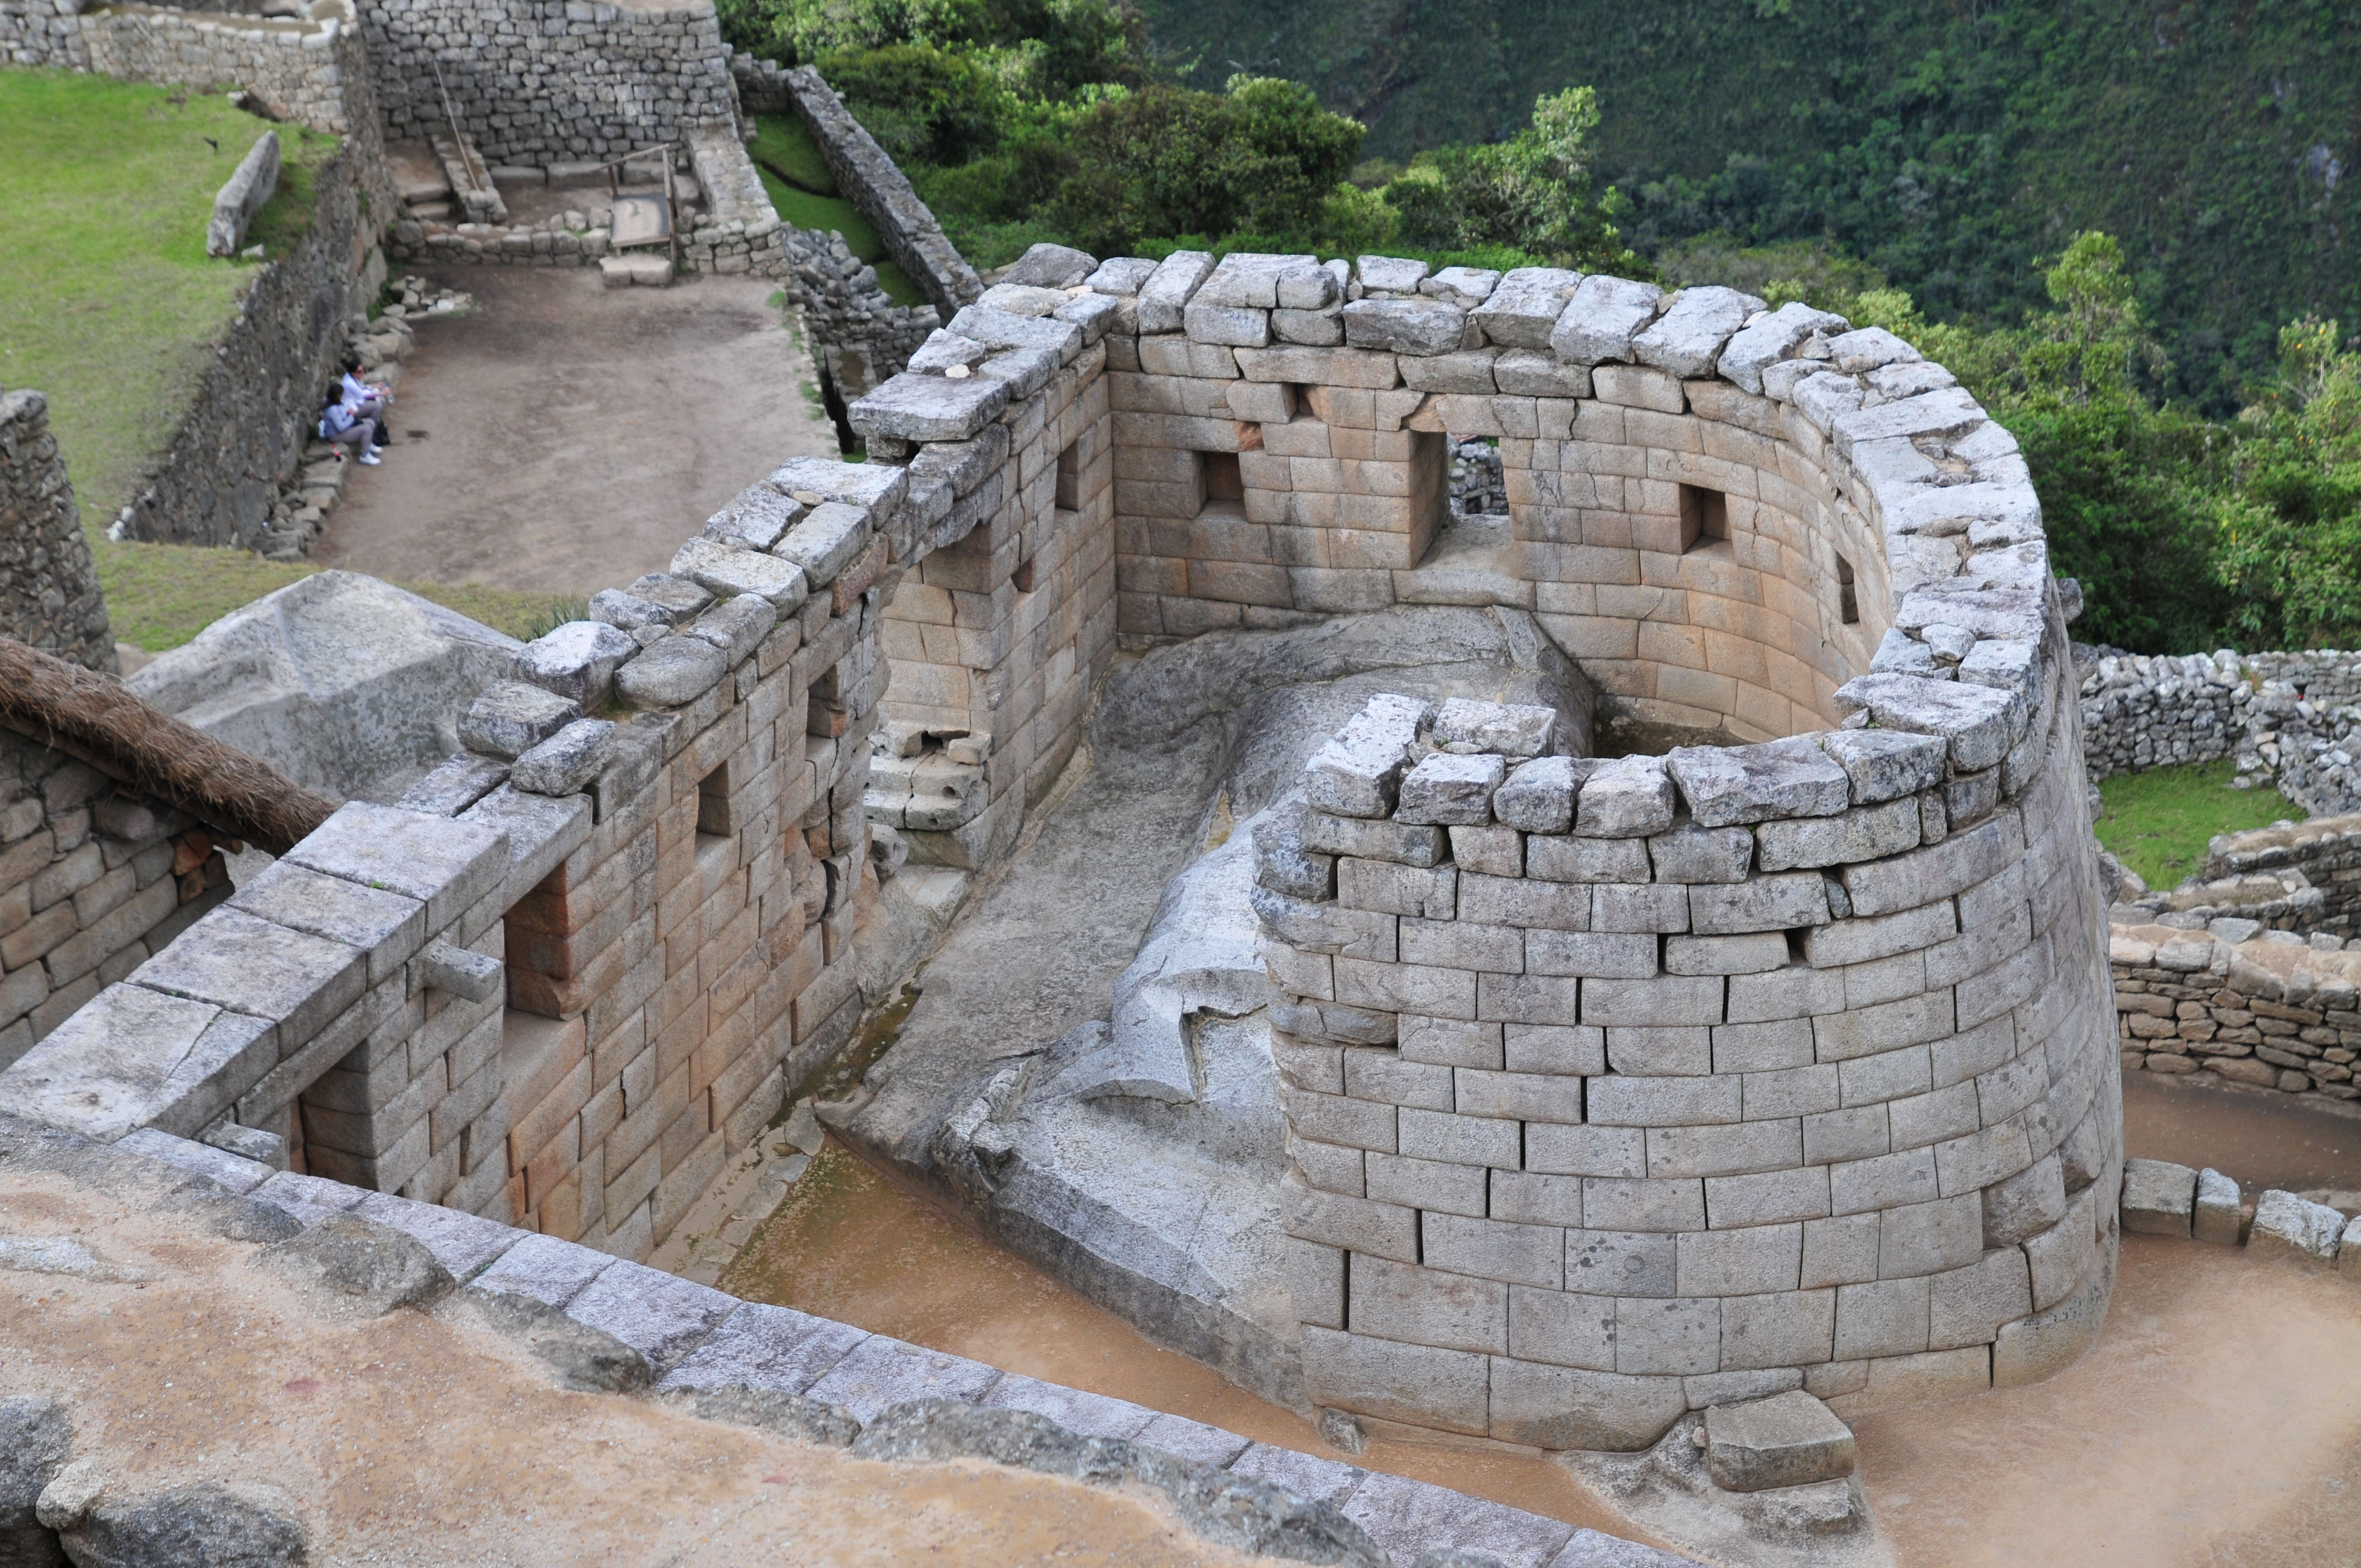
rock, building, wall, nikon, stone wall, fortification, peru, amphitheatre, temple, ruins, d300, archaeological site, unesco world heritage site, historic site, ancient history, maya civilization